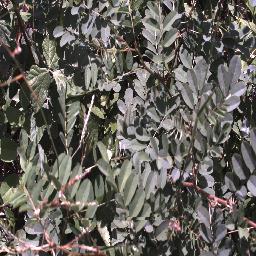
Label: negative